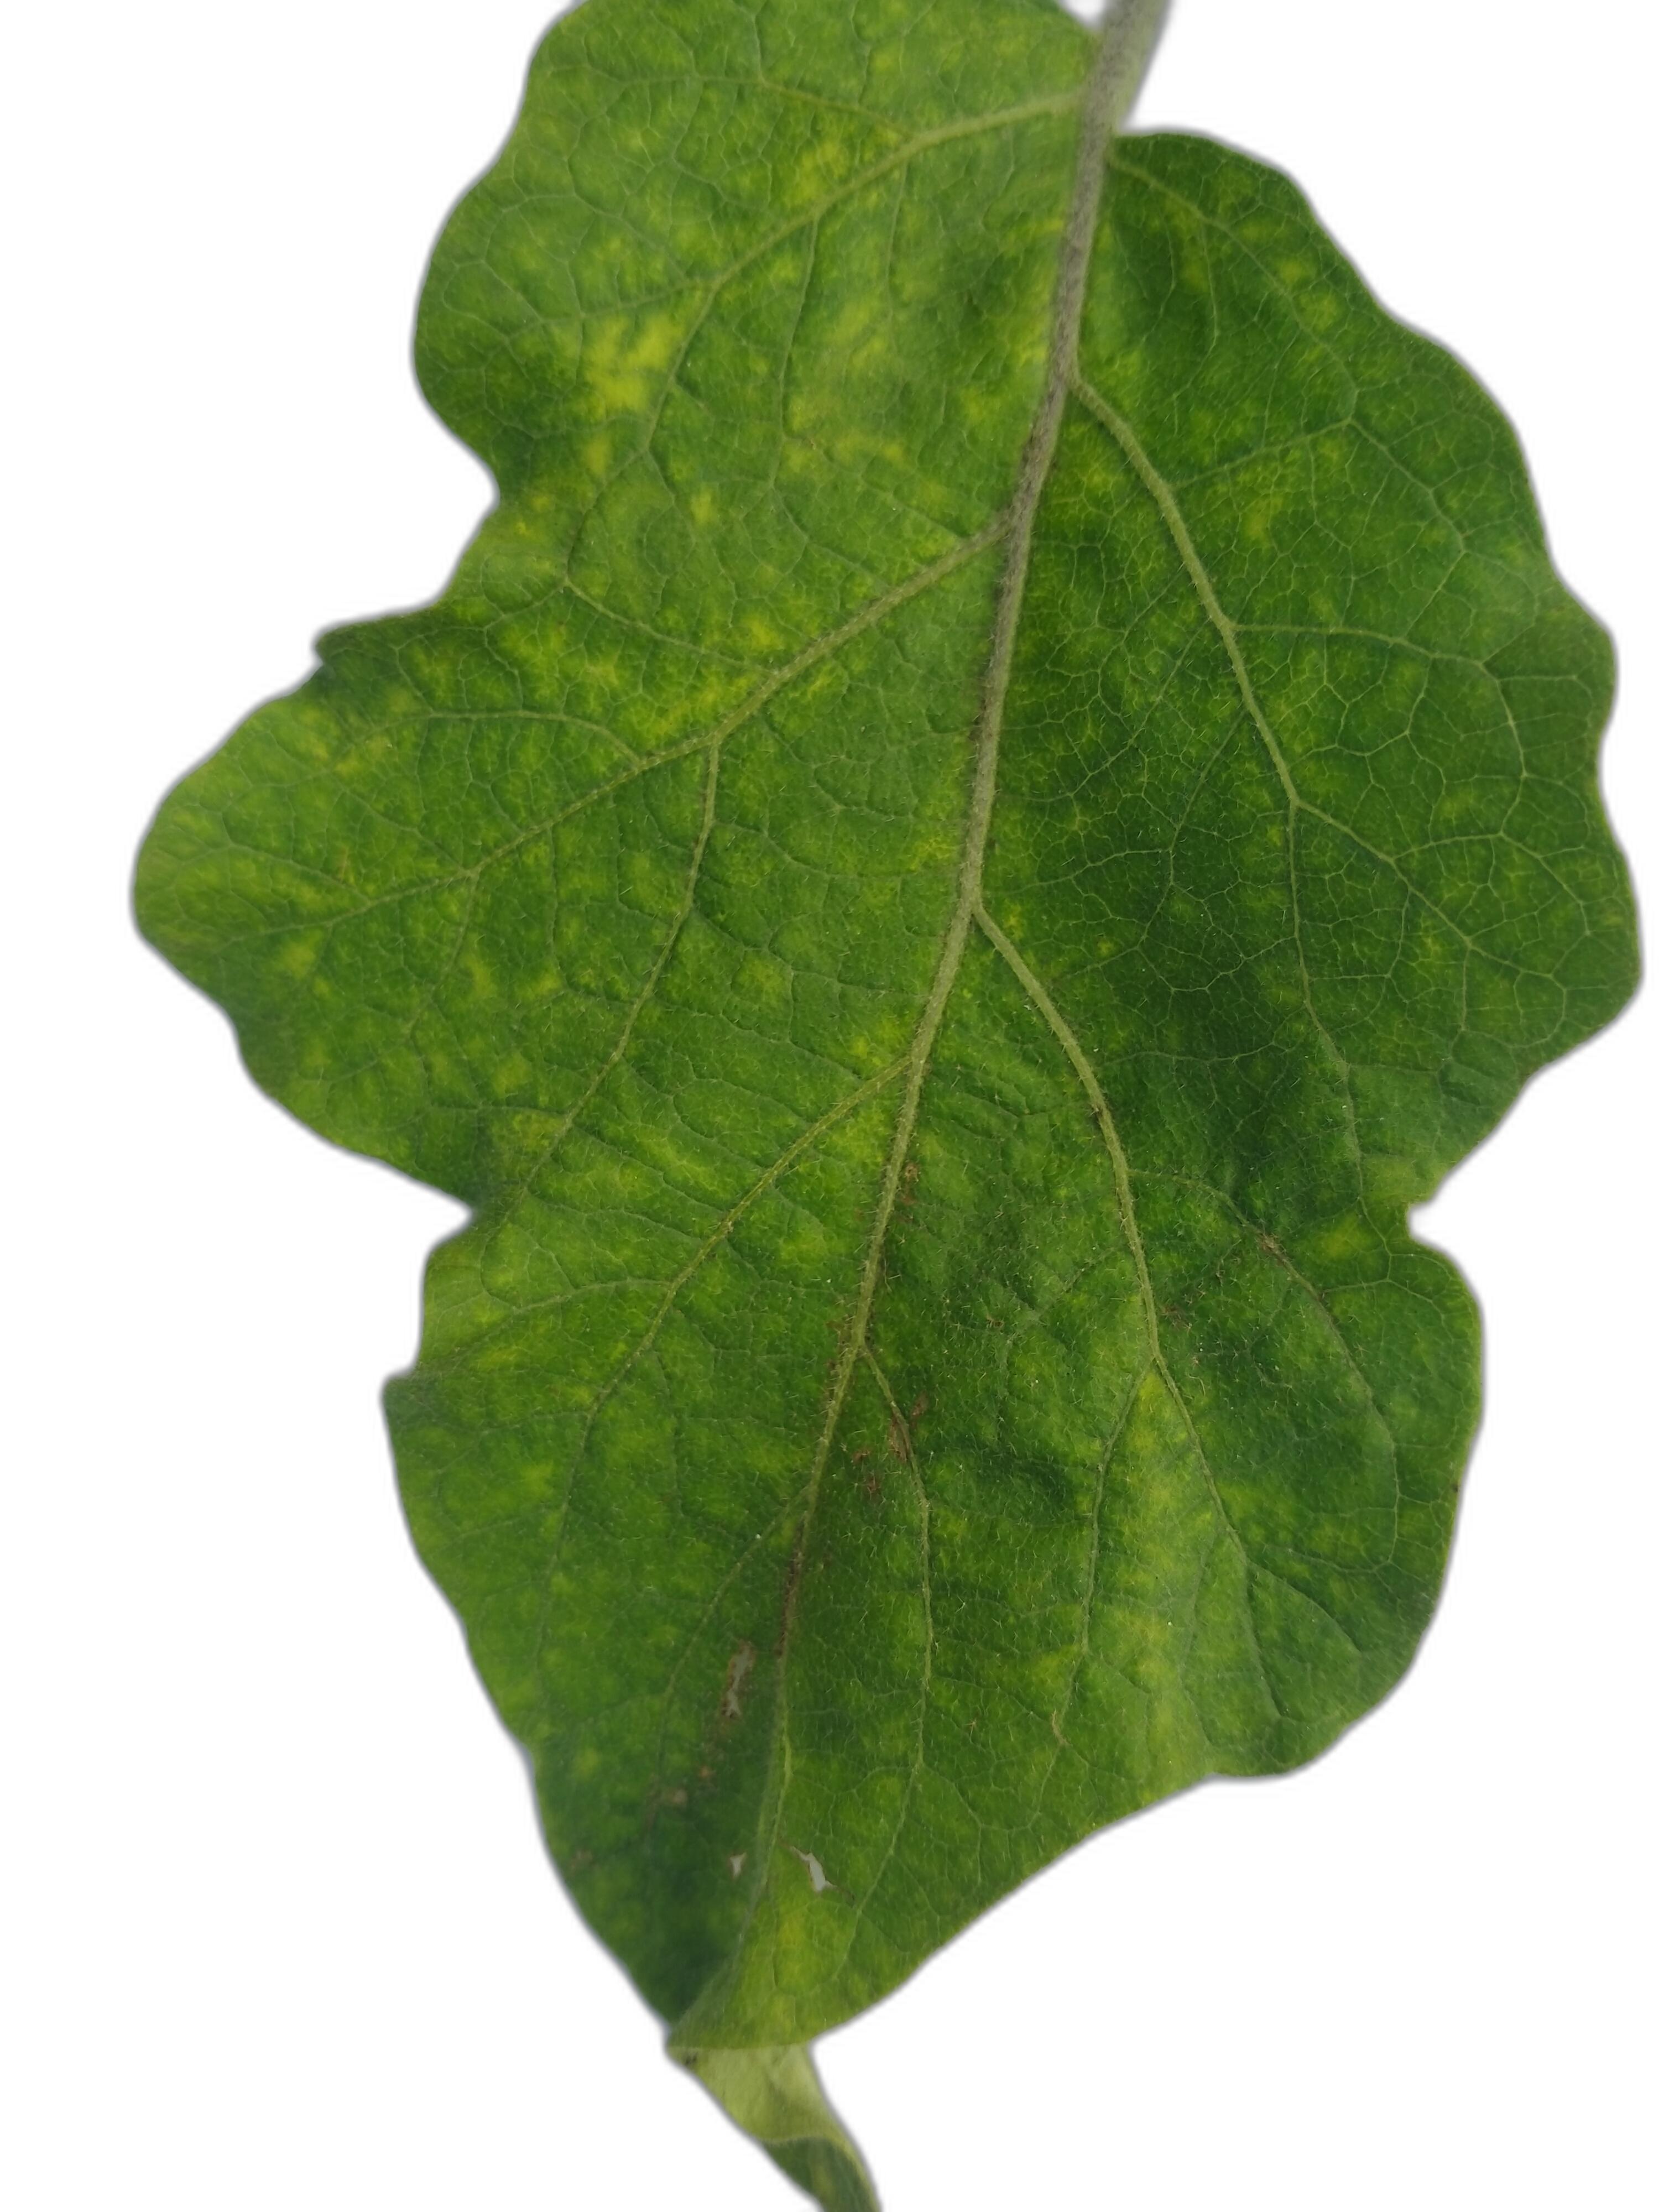
Label: Healthy Leaf